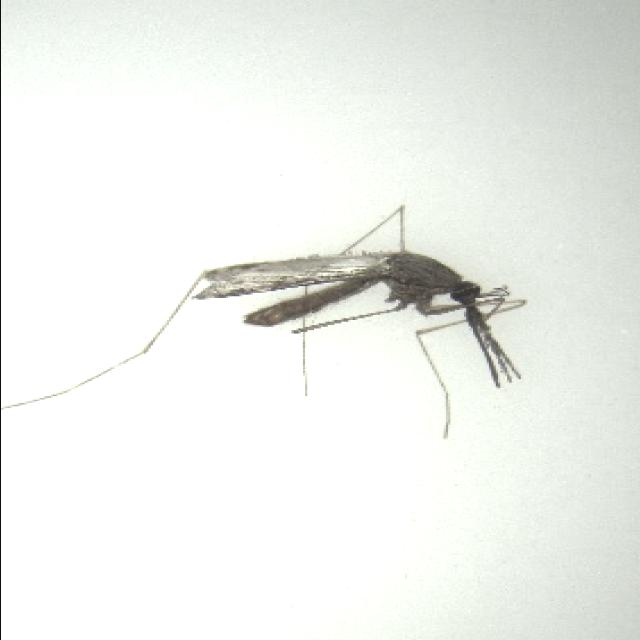
Species: anopheles_sinensis